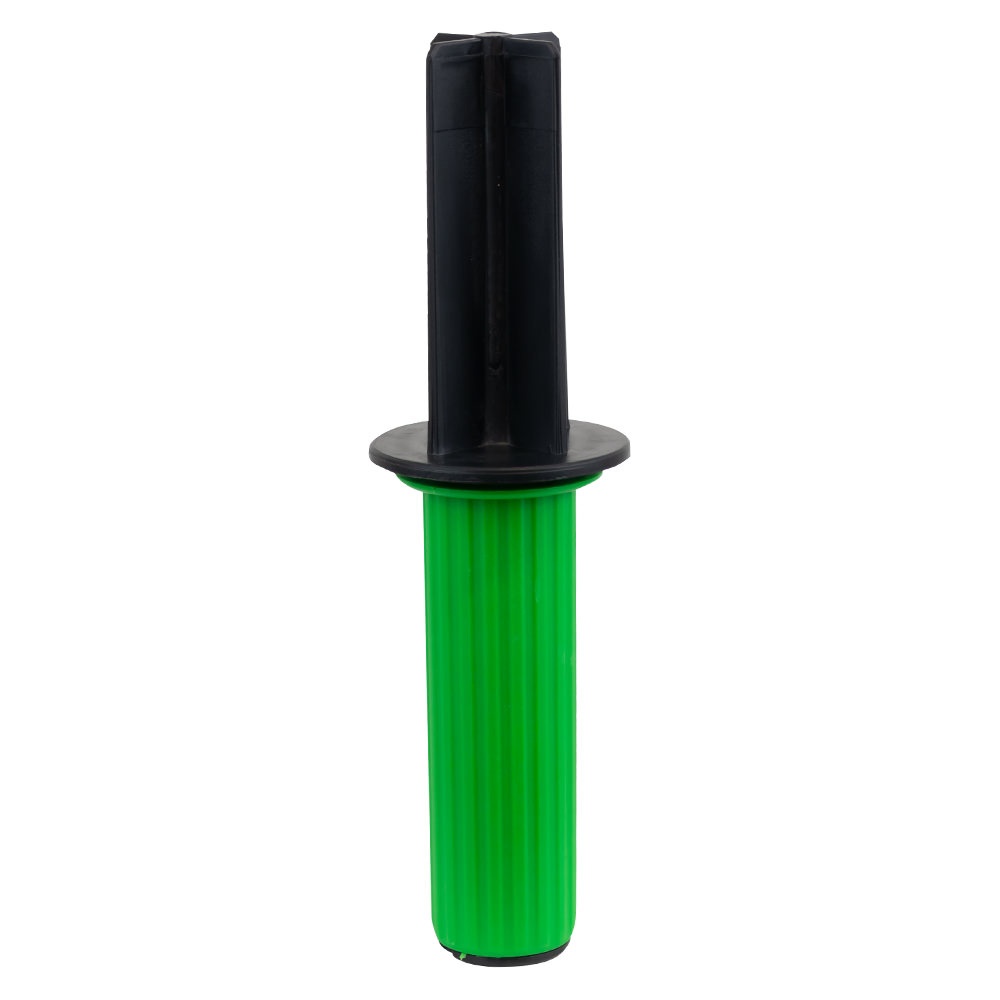
MANGO PARA ROLLO DE FILM (REF.52057)
Diámetro 30mm Longitud 195mm Compatible con 52057 Peso 0,06Kg Dimensiones (LxAnxAl) 195x55x35mm
Brand: JBM
Category: Cameras & Optics > Photography > Darkroom > Developing & Processing Equipment